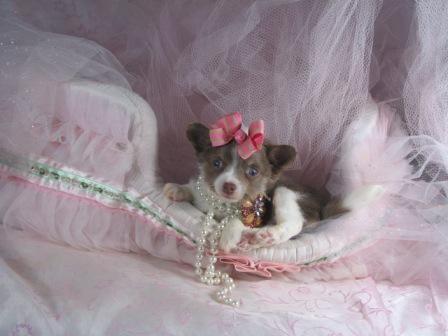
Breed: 420-n000124-Chihuahua